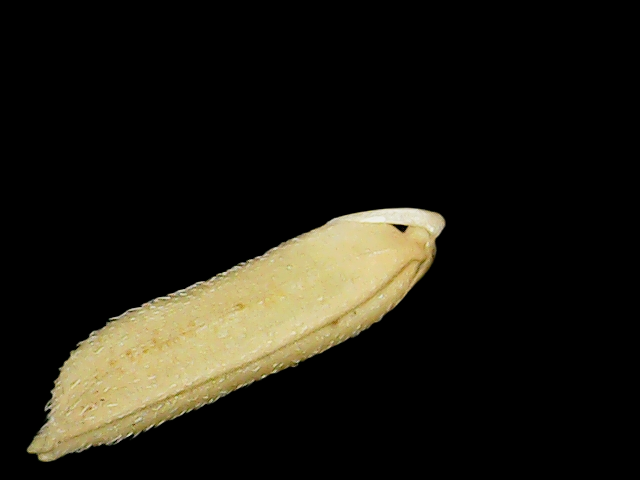
Rice variety: Binadhan26